Geophagia

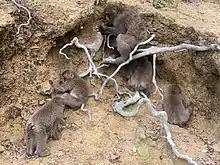
Five Japanese macaques eating soil

Many species of South American parrots have been observed at clay licks, and sulphur-crested cockatoos have been observed ingesting clays in Papua New Guinea. Analysis of soils consumed by wild birds show that they often prefer soils with high clay content, usually with the smectite clay families being well represented.